Cave of the Patriarchs

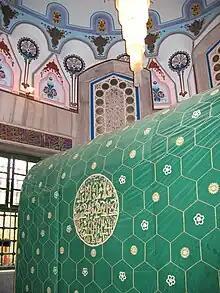
Cenotaph of Abraham

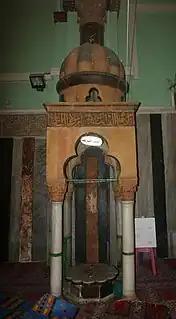
The stone canopy above the more visible known entrance to the caves

Following the Israeli occupation of the West Bank in the Six-Day War, Hebron came under Jewish control for the first time in 2,000 years, though restrictions on visits by Jews were to continue. According to the autobiography of the Chief Rabbi of the Israel Defense Forces, Major general Rabbi Shlomo Goren, during the Six-Day War on 8 June 1967, he made his way from Gush Etzion to Hebron. In Hebron he realized that the Arabs had surrendered and quickly made his way to the Cave of the Patriarchs. He shot at the doors of the mosque with his Uzi submachine gun. But when that was ineffective in prying the doors open, he attached chains to his Jeep and the doors, proceeding to pull them down. He entered the mosque and began to pray. While praying, a messenger from the Mufti of Hebron delivered a surrender note to him, whereby the rabbi replied "This place, Ma'arat HaMachpela, is a place of prayer and peace. Surrender elsewhere."